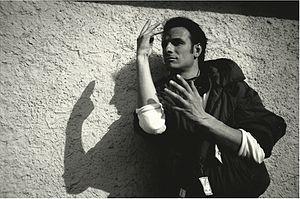
Bruno Moncelle est militant sourd.
Bruno Moncelle est un comédien sourd français, né le 9 février 1962 à Paris. Il est connu en tant que militant et porte-parole pour de nombreuses causes dans la communauté des Sourds.